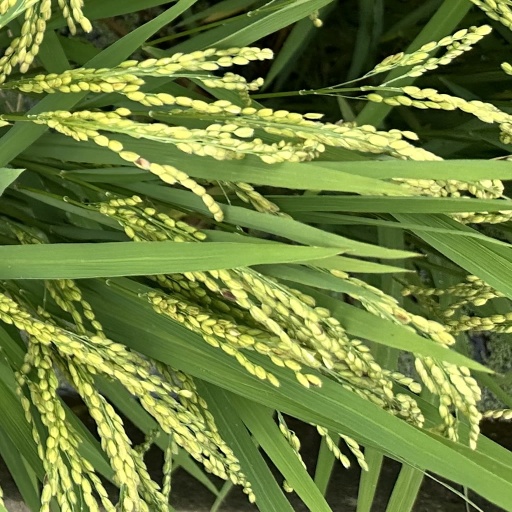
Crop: rice